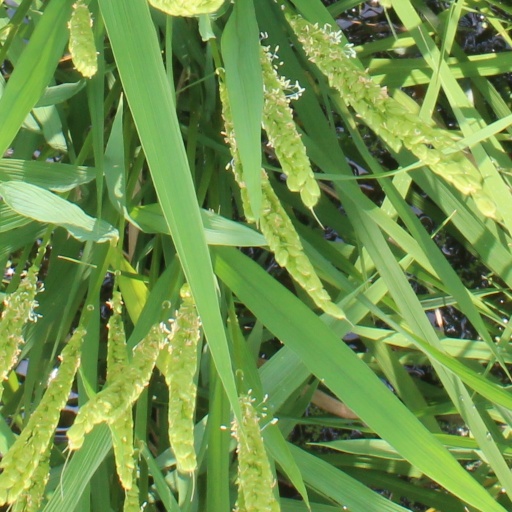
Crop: rice